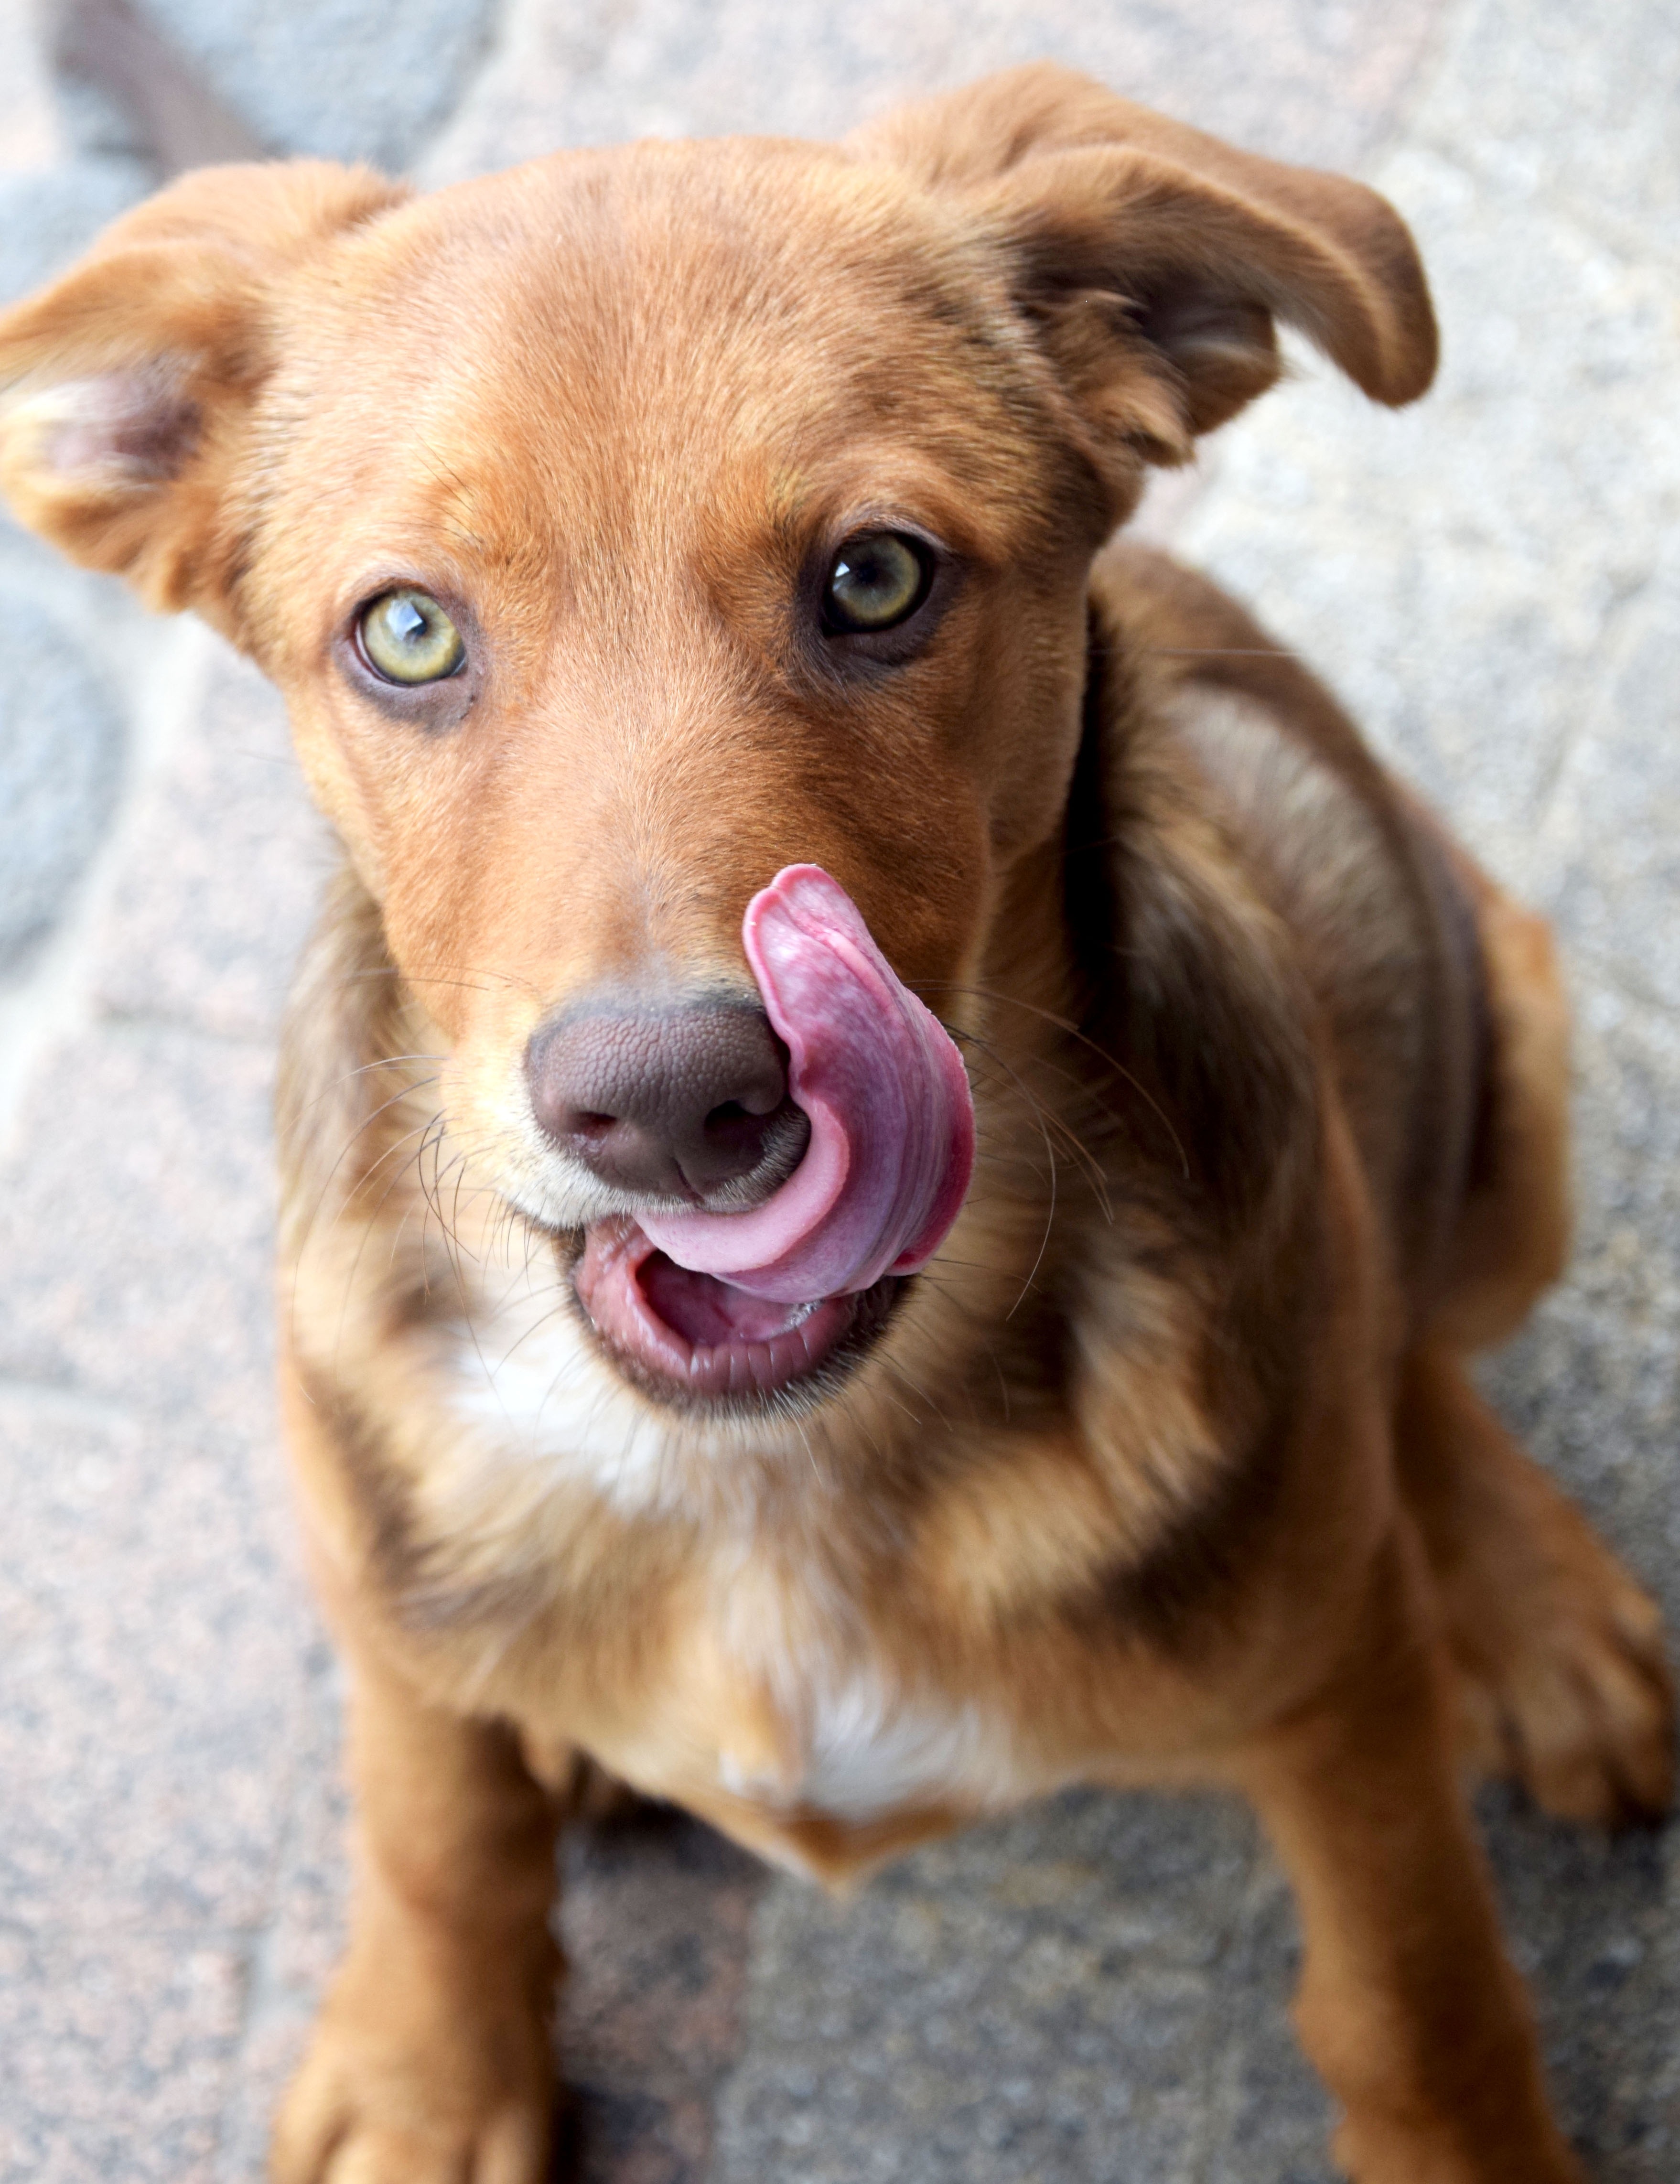
puppy, dog, mammal, snout, animals, vertebrate, dog breed, language, animal shelter, street dog, dog like mammal, dog breed group, dog crossbreeds, nova scotia duck tolling retriever